For a Few Bullets

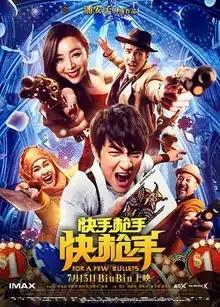
Poster

For a Few Bullets is a 2016 Chinese comedy western film directed by Peter Pan Anzi and starring Lin Gengxin, Zhang Jingchu and Liu Xiaoqing. It was released in China by Wanda Shengshi Film Distribution in IMAX on July 15, 2016.